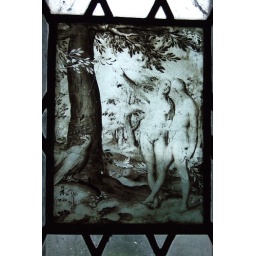
Part of a glass window in the castle.